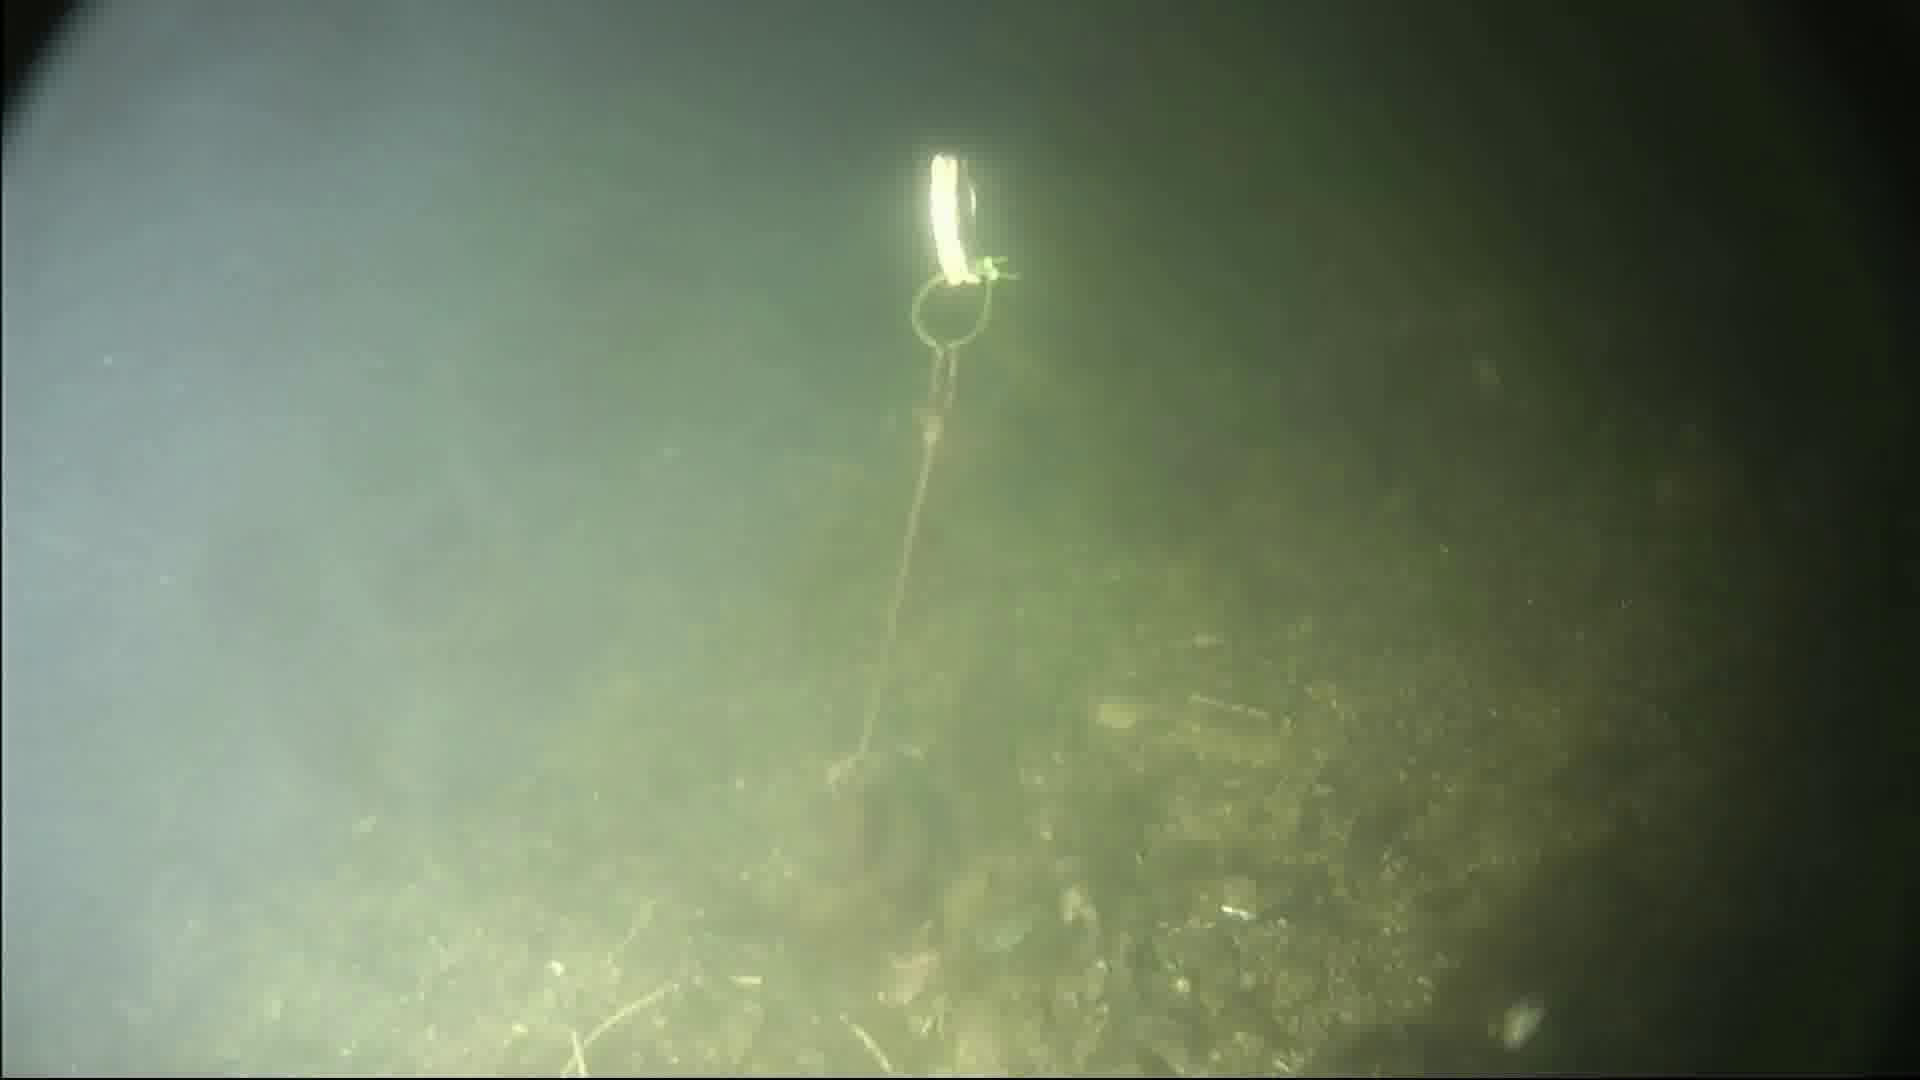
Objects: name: starfish
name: crab
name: small_fish